Cisternino railway station

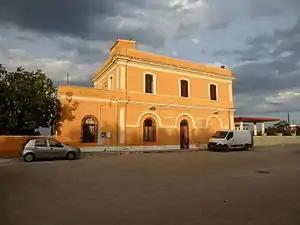

Cisternino is a railway station 16 km from the Italian town of Cisternino, in the Province of Brindisi, Apulia. The station lies on the Adriatic Railway (Ancona–Lecce) and was opened in 1865. The train services are operated by Trenitalia.